Navarre railway line

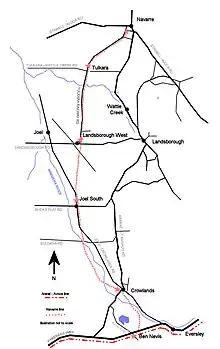
Map of the route of the Navarre line

Officially opened on 26 May 1914, the long line branched from Ben Nevis on the Avoca railway line and had five stations: Crowlands, Joel, Landsborough, Tulkara and Navarre. Rolling stock, engines, drivers and repair crews were supplied from Ararat. When the service began, a train ran three times per week.